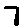
Label: 7